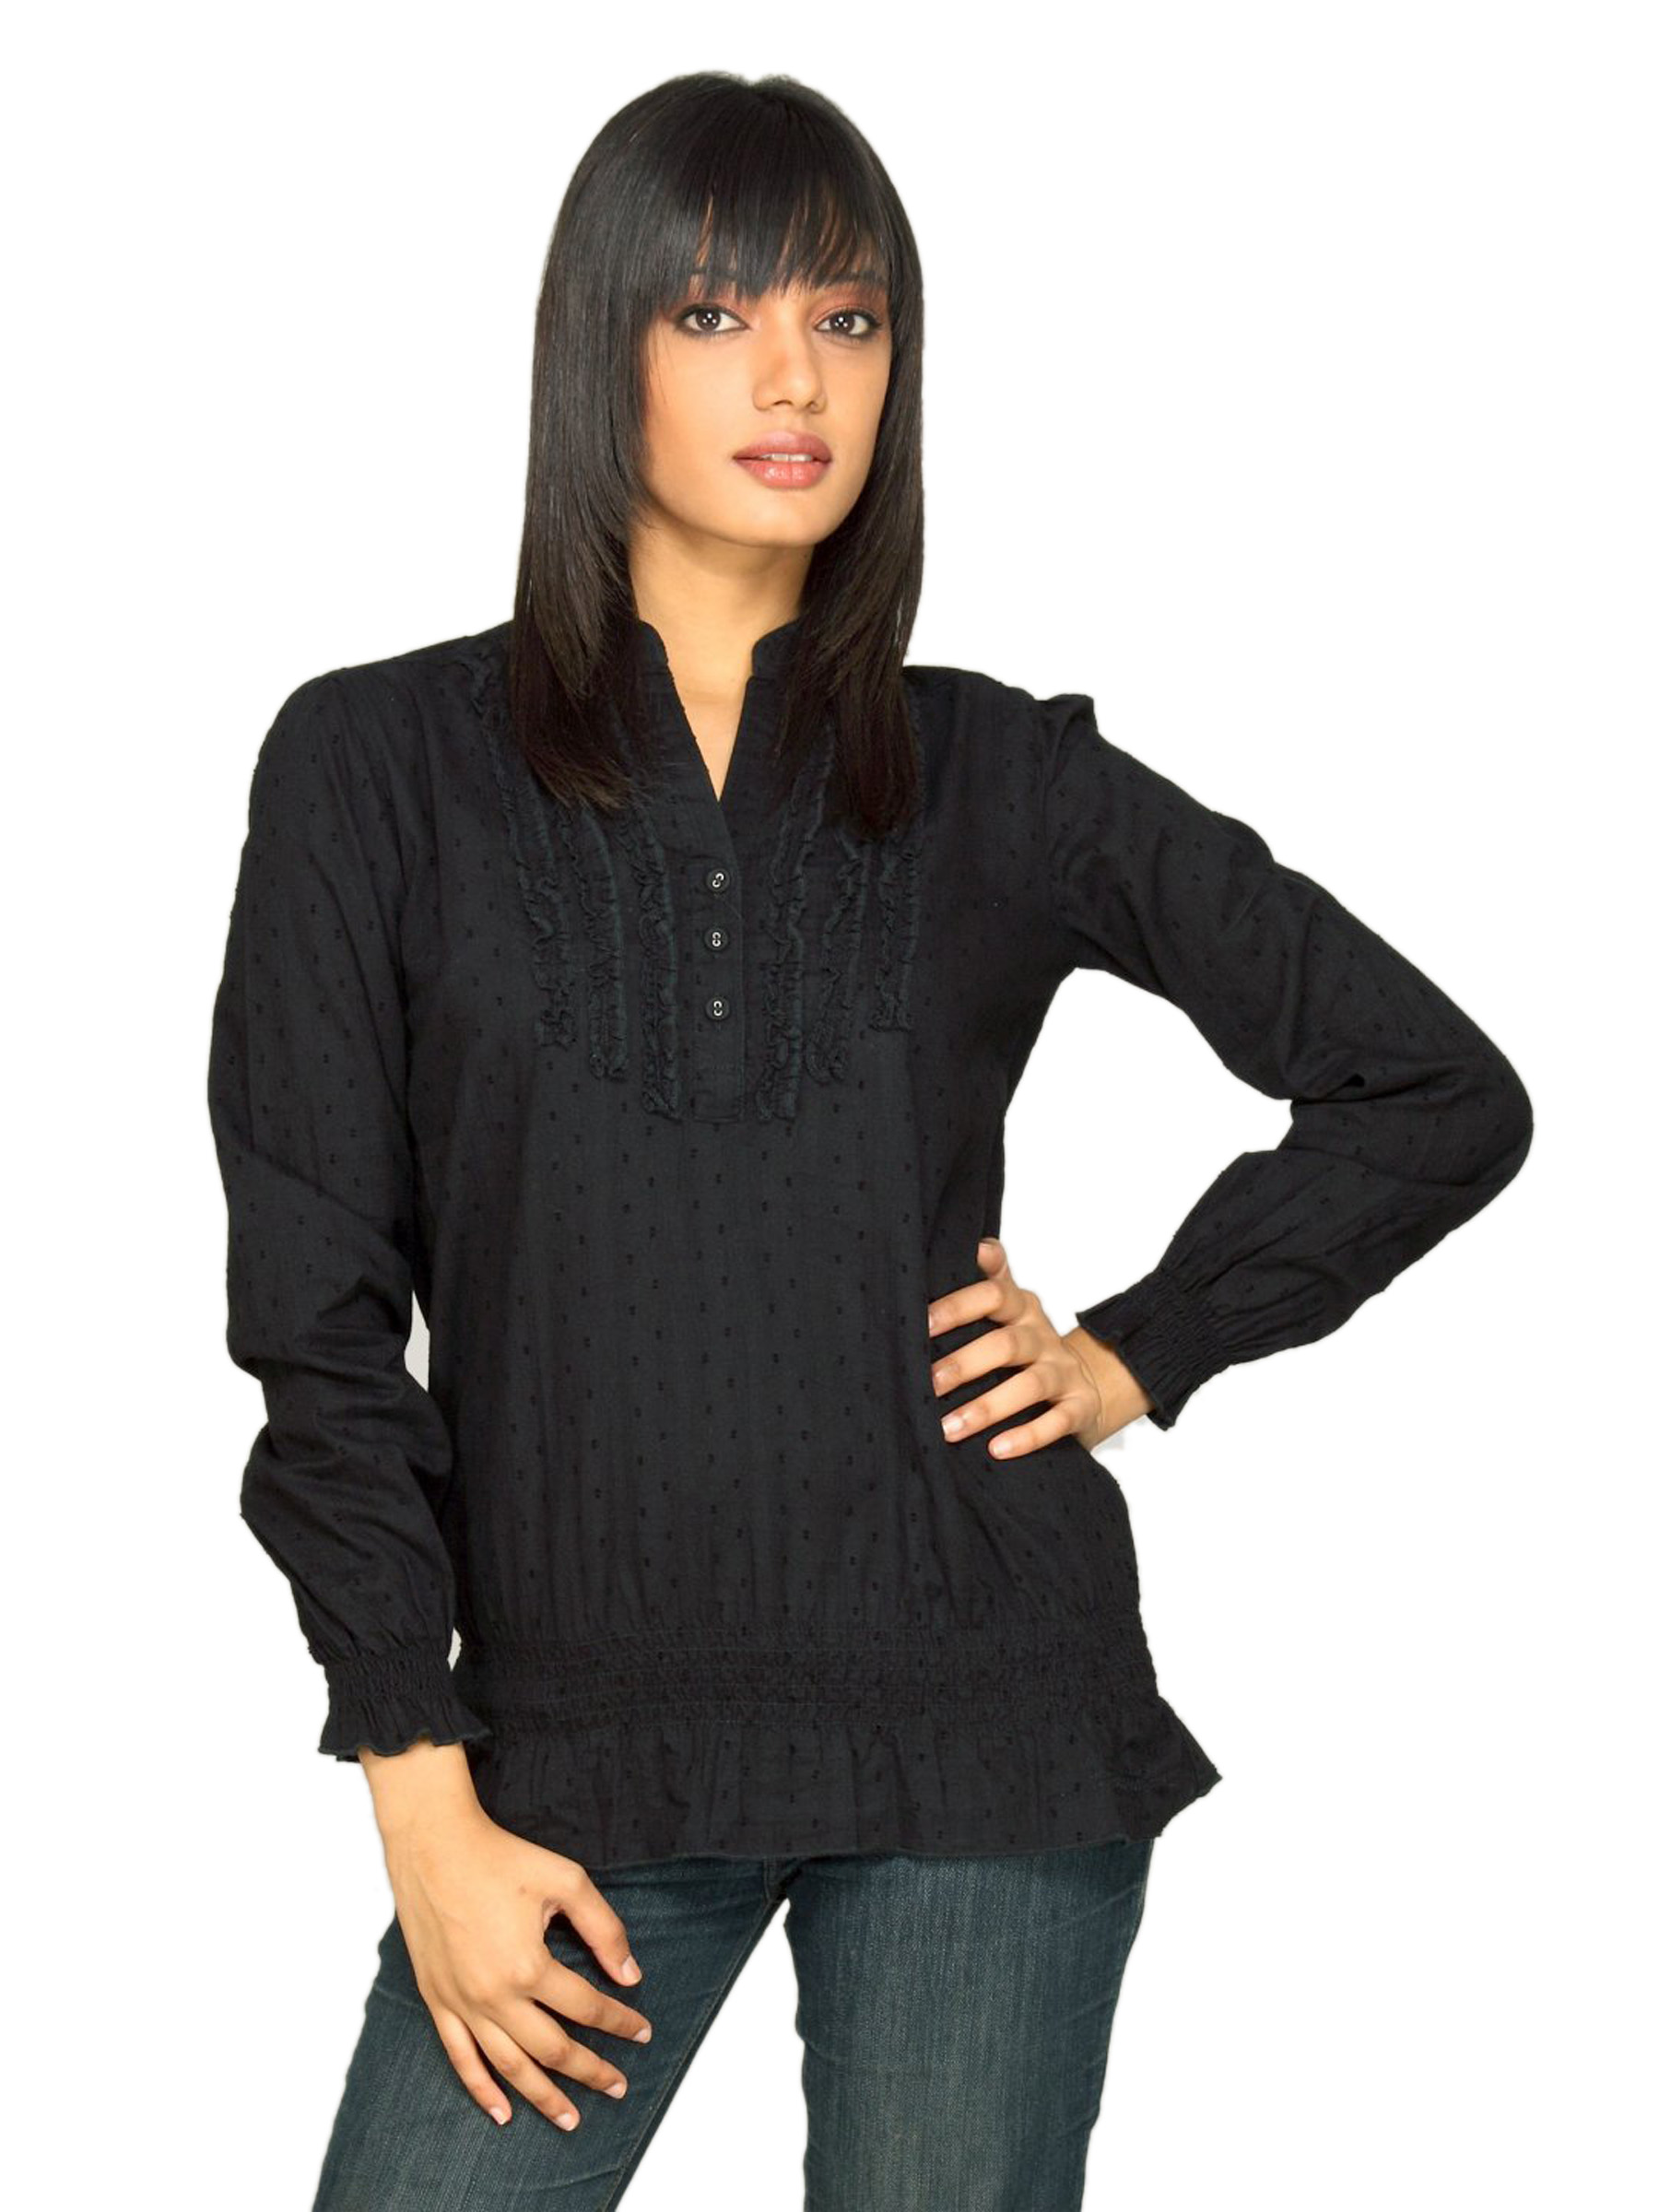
Lee Women Black Shirt
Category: Apparel / Topwear / Shirts
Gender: Women
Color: Black
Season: Winter 2010
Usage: Casual